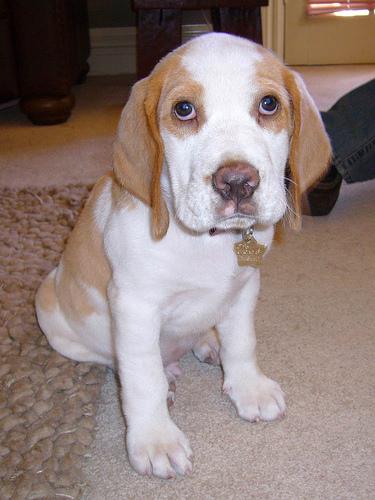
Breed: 276-n000113-beagle